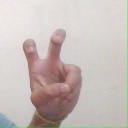
अक्षर: ई